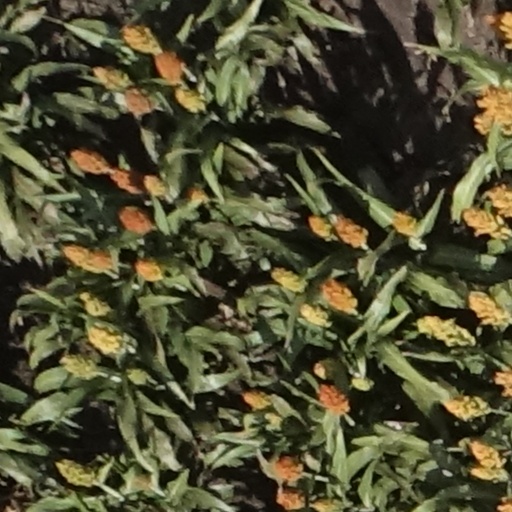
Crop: sorghum